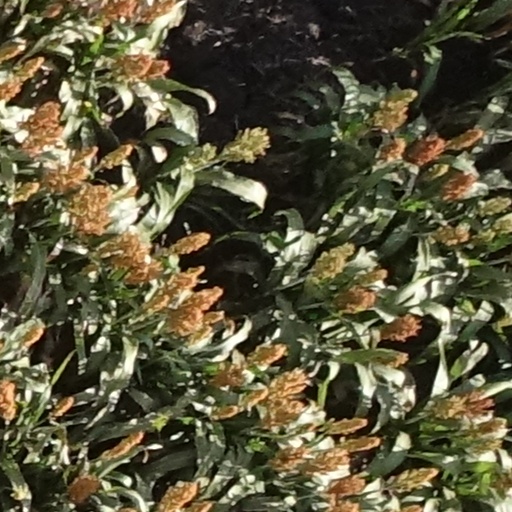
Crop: sorghum